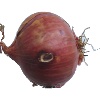
Label: Onion Red 1